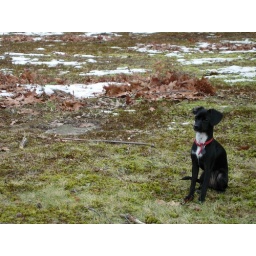
flower in the grass